Peeples (film)

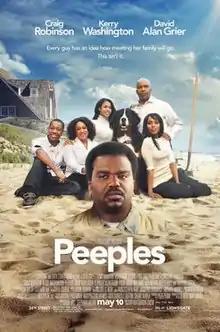
Theatrical film poster

Peeples is a 2013 American romantic comedy film written and directed by Tina Gordon Chism. It stars Craig Robinson and Kerry Washington and was released by Lionsgate on May 10, 2013. Despite being billed as a Tyler Perry film, it is the only movie that he didn't write or direct.